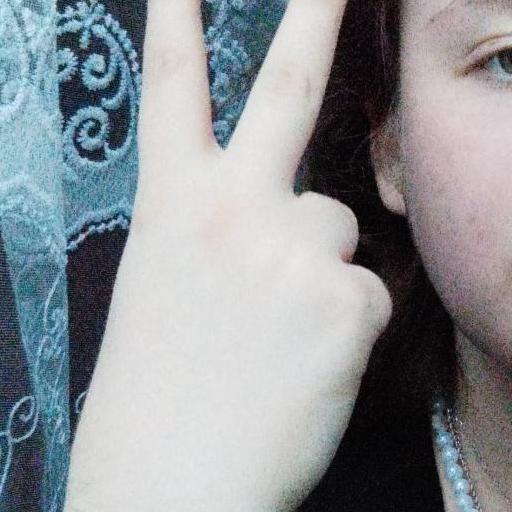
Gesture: peace_inverted